Eucalyptus beardiana

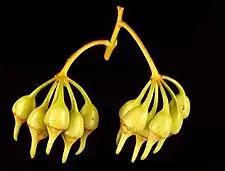
"E. beardiana" flower buds

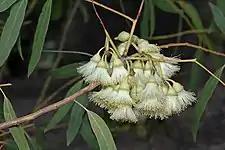
"E. beardiana" flowers

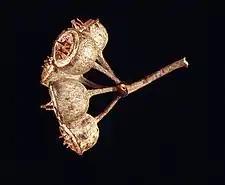
"E. beardiana" fruit

"Eucalyptus beardiana" is a spreading mallee that typically grows to a height of and forms a lignotuber. It has smooth grey, cream-cloloured or pinkish bark from the trunk to the thinnest branches. Young plants and coppice regrowth have dull, narrow lance-shaped leaves long and wide and have a petiole. Adult leaves are lance-shaped to curved, mostly long and wide, narrowing at the base to a petiole long.